Esgueira

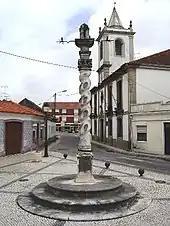
The pillory that marked Esgueiras short history as municipal seat

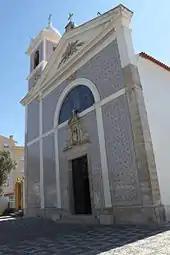
The front facade of the Baroque era parochial Church of Santo André

The history of Esgueira remotes to the early medieval: the first document referring to the region dates to 1050. Specifically, the texts refer to the maritime waters of Esgueira. Outeiro was the locality where the first inhabitants settled.